Australia at the 2012 Summer Paralympics

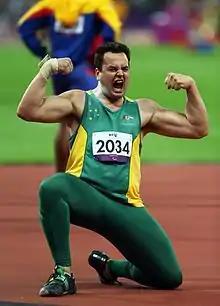
Hodgetts at the 2012 London Paralympics

Australia finished 10th on the athletics medal table winning 27 medals – 5 gold, 9 silver and 13 bronze. Gold medalists were – Evan O'Hanlon (gold), Richard Colman, Kelly Cartwright and Todd Hodgetts. Russell Short attended his 7th Games, Hamish MacDonald his 6th Games and Christine Dawes and Richard Nicholson their 5th Games.